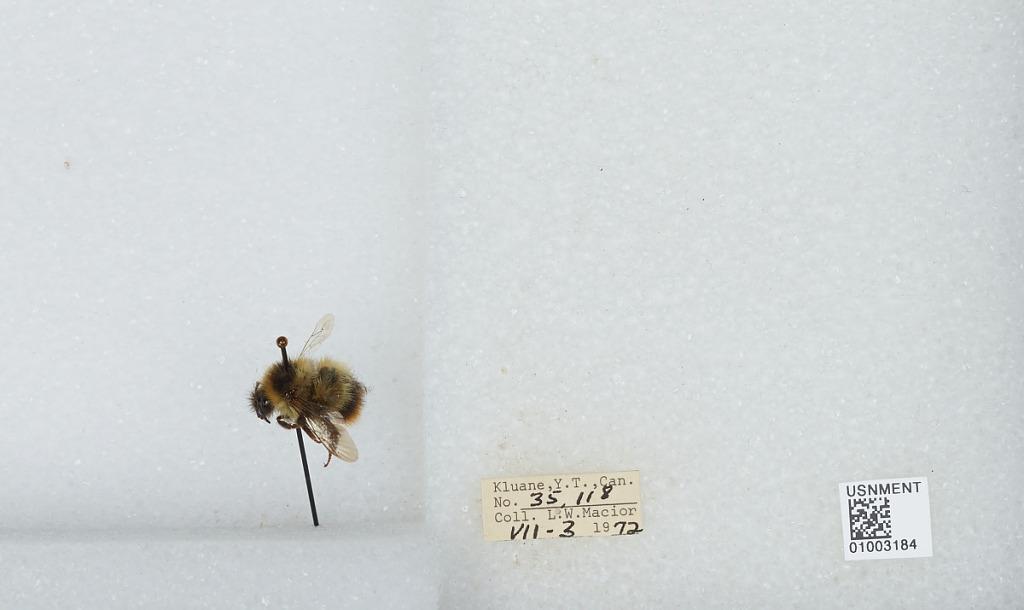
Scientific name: Bombus (Pyrobombus) frigidus Smith
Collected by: L. Macior
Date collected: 1972-7-3
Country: Canada
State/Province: Yukon Territory
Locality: Kluane
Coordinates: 60.75, -139.5